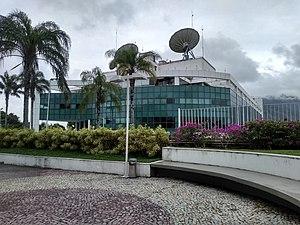
Globosat Canais est le plus grand diffuseur de télévision par abonnement d'Amérique latine. Il appartient au groupe Globo, qui possède aussi le réseau de télévision gratuit Rede Globo. Globosat canais, littéralement les chaines de Globosat, existe depuis 1991.